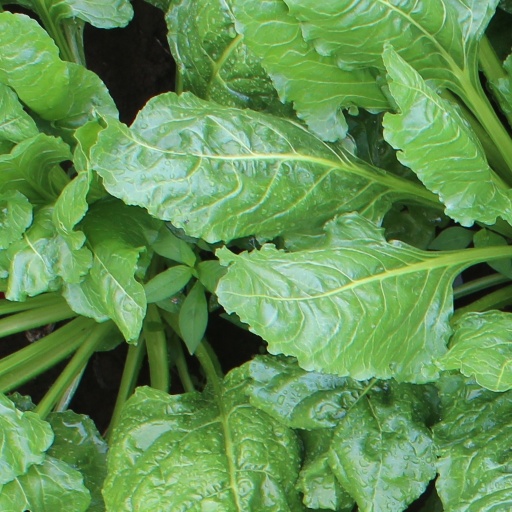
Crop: sugar beet